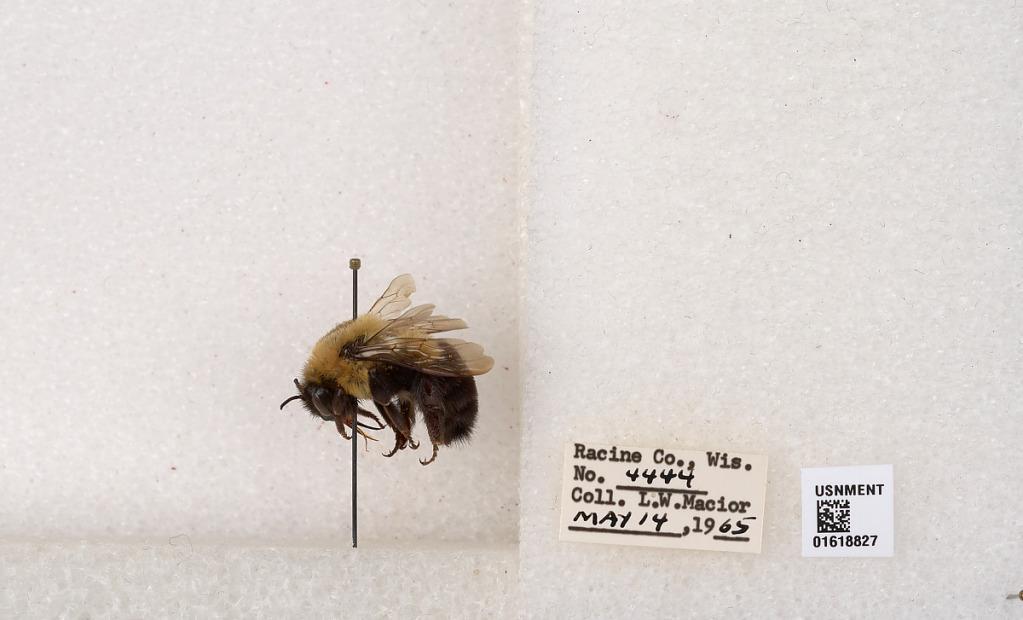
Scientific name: Bombus impatiens Cresson
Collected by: L. Macior
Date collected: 1965-5-14
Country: United States
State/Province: Wisconsin
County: Racine
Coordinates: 42.7299, -87.8123